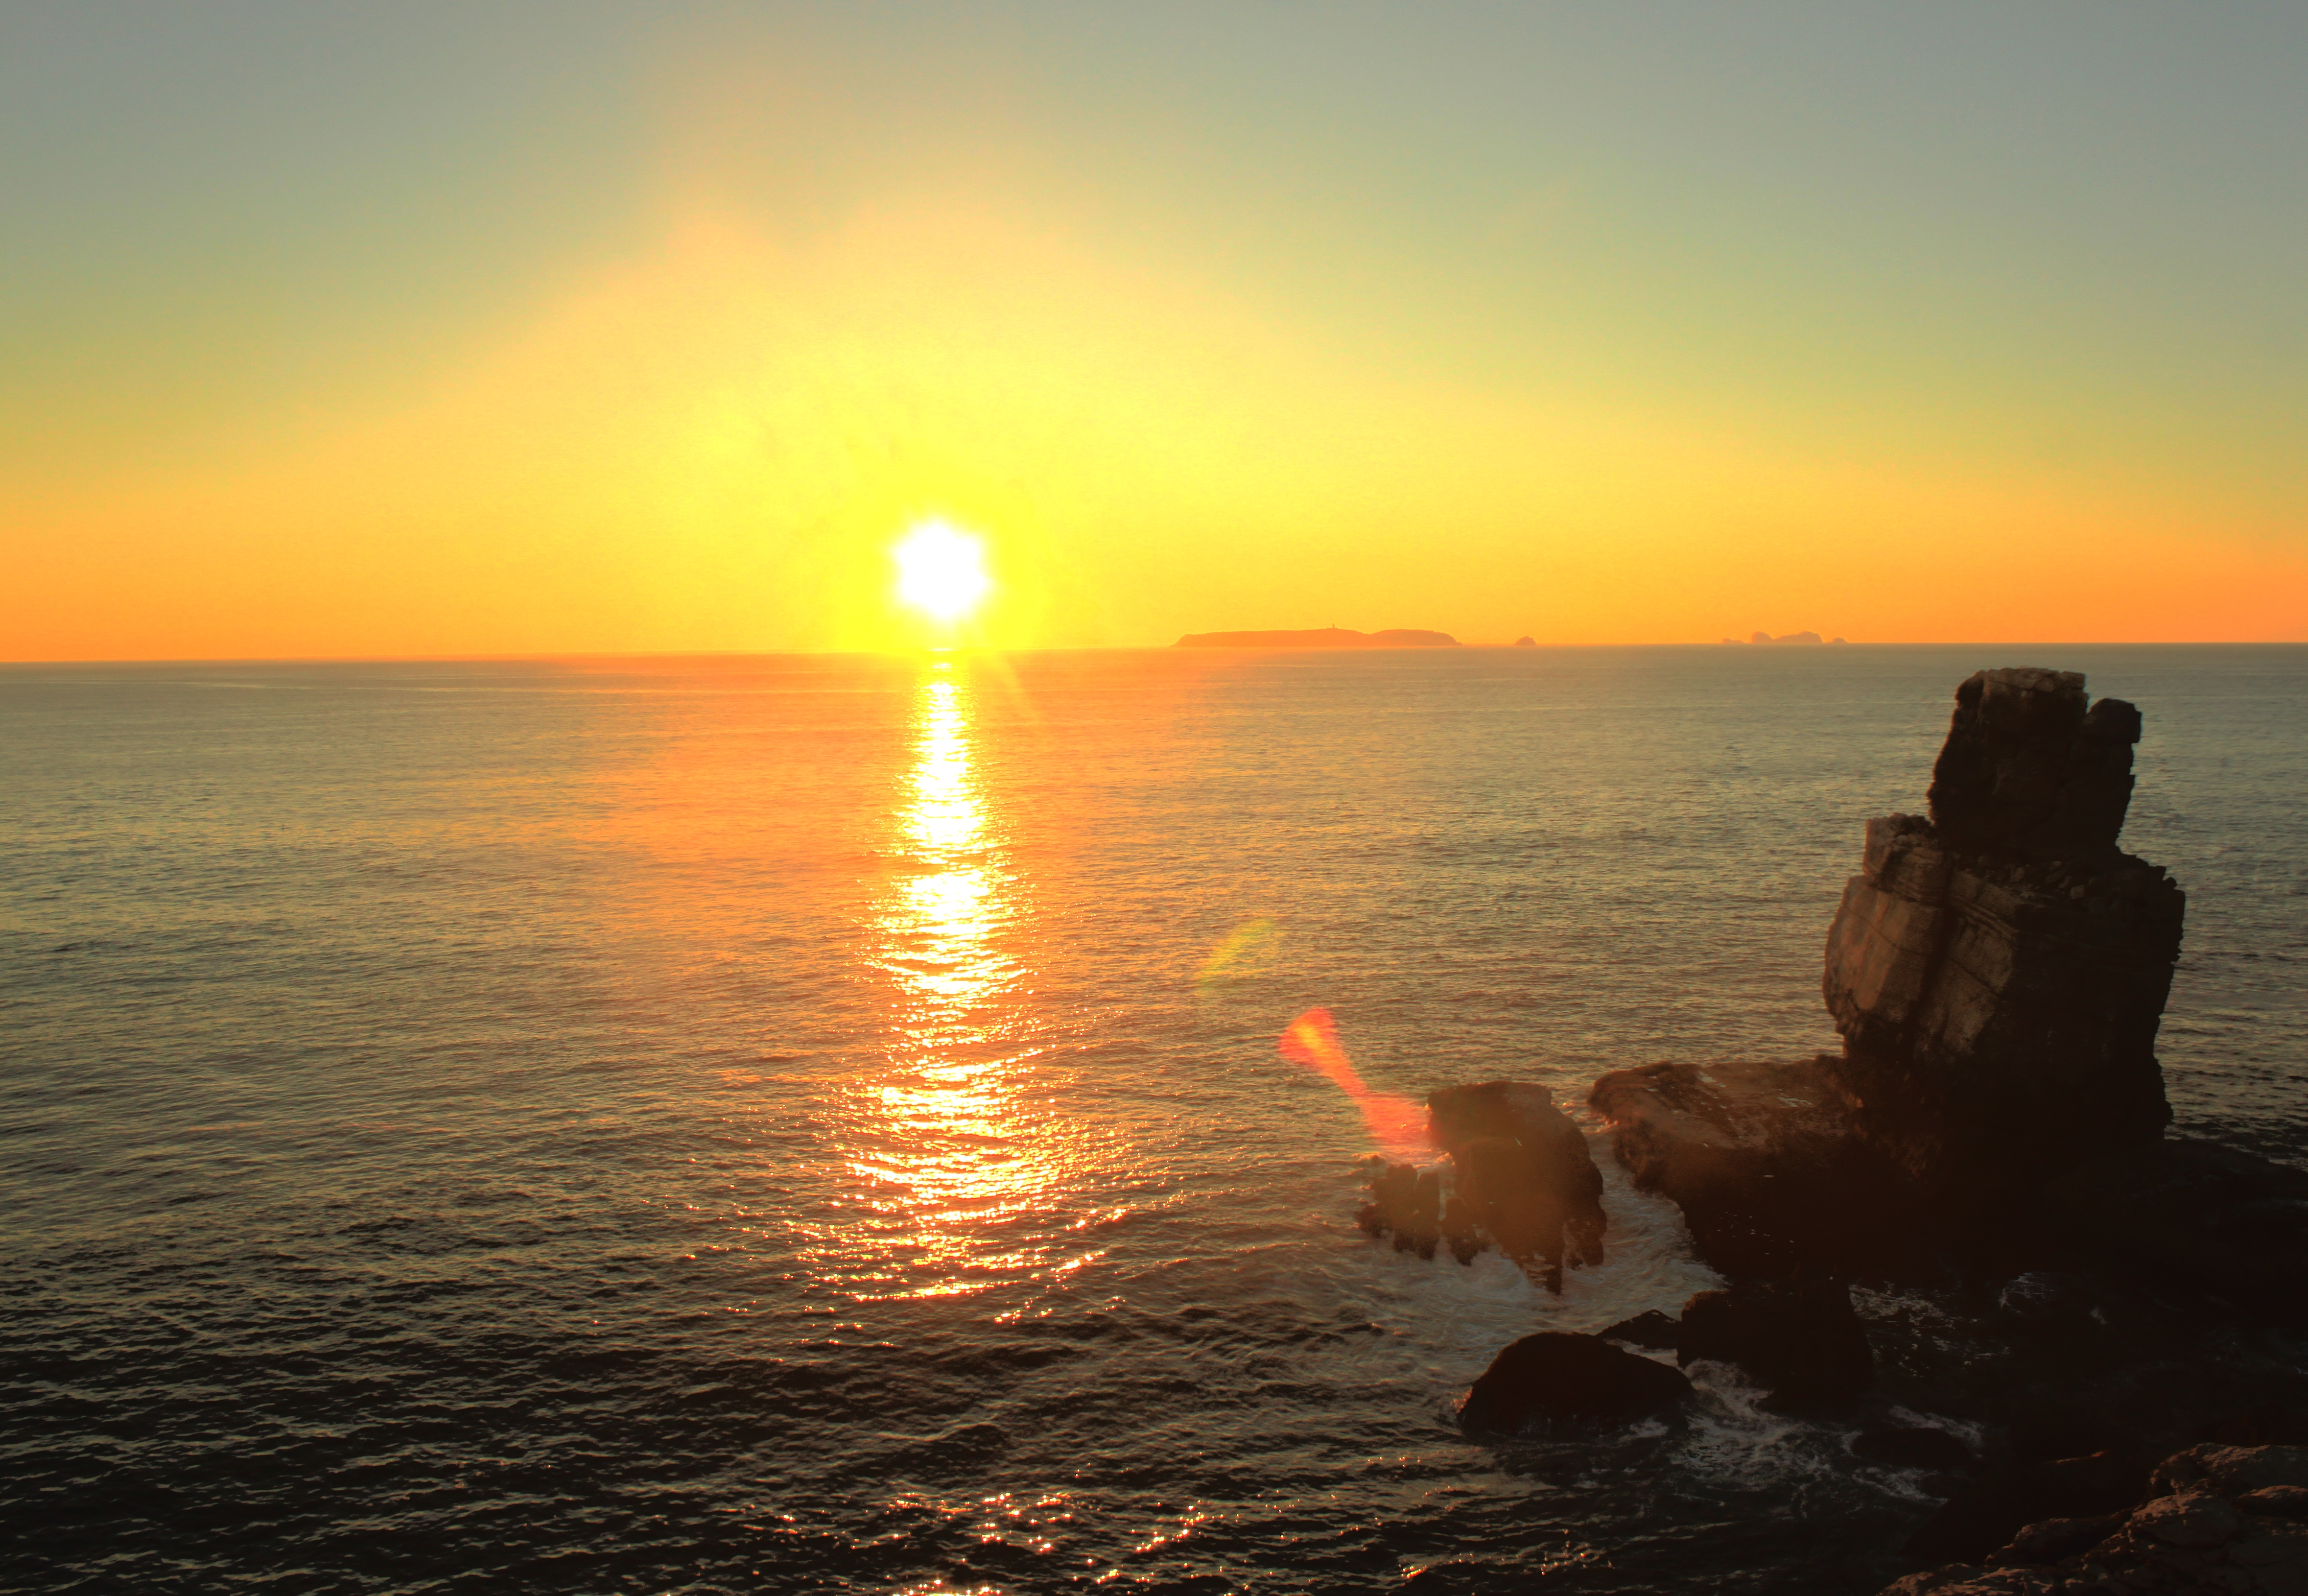
beach, sea, coast, ocean, horizon, sun, sunrise, sunset, sunlight, morning, shore, wave, dawn, dusk, evening, cape, afterglow, wind wave